John Harris (Warden)

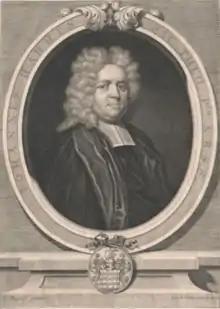

John Harris (Harrys) (c.1588–1658) was an English academic and clergyman. He was Regius Professor of Greek at Oxford, long-time Warden of Winchester College, and a member of the Westminster Assembly.